Carsun Chang

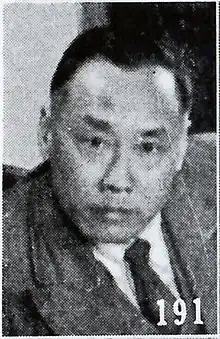
Carsun Chang as pictured in "The Most Recent Biographies of Chinese Dignitaries"

Carsun Chang (1887–1969), also known as Chang Chun-mai or Carson Chang, was a prominent Chinese philosopher, public intellectual and a social democratic politician. He was recognized as "Father of Constitution in Republic of China".